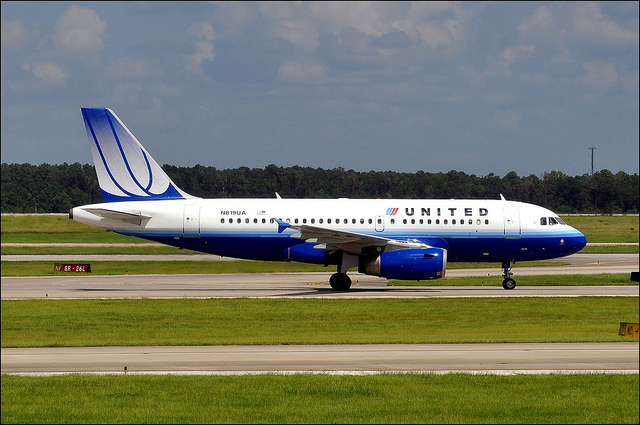
user: Given an image and a question. Answer the question in a short answer. Question: Which airline does the plane belong to? Short Answer:
assistant: united